2019 National League Division Series

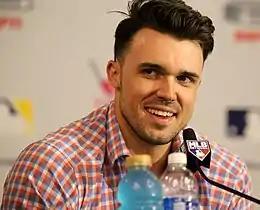
Adam Duvall had two ninth-inning RBIs in Game 3.

The Cardinals tabbed Miles Mikolas, who led the National League in losses, to start Game 1. He was opposed by left-hander Dallas Keuchel. The Braves quickly got to work against Mikolas, with Ronald Acuña Jr. and Ozzie Albies both drawing walks and Freddie Freeman singling to load the bases. Josh Donaldson then hit a ground ball to second baseman Kolten Wong. It looked like an easy double play, but Wong could not field the ball cleanly, allowing Acuña to score. Dallas Keuchel kept the Cardinals bats quiet until the fifth inning when Harrison Bader singled to lead off the inning, moved to second on a sacrifice bunt and stole third base. Dexter Fowler hit a ground ball out that scored Bader from third base to tie the game 1–1. Tommy Edman would then double and move Fowler to third and Keuchel was relieved by Darren O'Day, who got Paul Goldschmidt to line out to shortstop Dansby Swanson. The Braves would retake the lead on a Donaldson hit by pitch, a Nick Markakis double, and Tyler Webb intentionally walked Adam Duvall, who was pinch hitting for Matt Joyce. One out later, Swanson singled in two runs on a ground ball to shortstop Paul DeJong that was deflected by Edman's glove. Chris Martin came out the bullpen, but did not throw a pitch as he left with an oblique injury, and was replaced by Luke Jackson. Jackson allowed a solo home run to Goldschmidt to cut the lead to one. Matt Carpenter tied the game up with a bloop single that scored DeJong. The Cardinals would break the tie in the ninth with four runs off Braves closer Mark Melancon, with Ozuna doubling home Fowler and Edman and Wong doubling home Goldschmidt and Ozuna which made it 7–3. The Braves rallied off of closer Carlos Martínez with Ronald Acuña hitting a two-run home run and Freeman hitting a monstrous shot to dead center field. Martínez would end the rally though, getting Donaldson to ground out and striking out Markakis to seal the Game 1 victory for St. Louis.